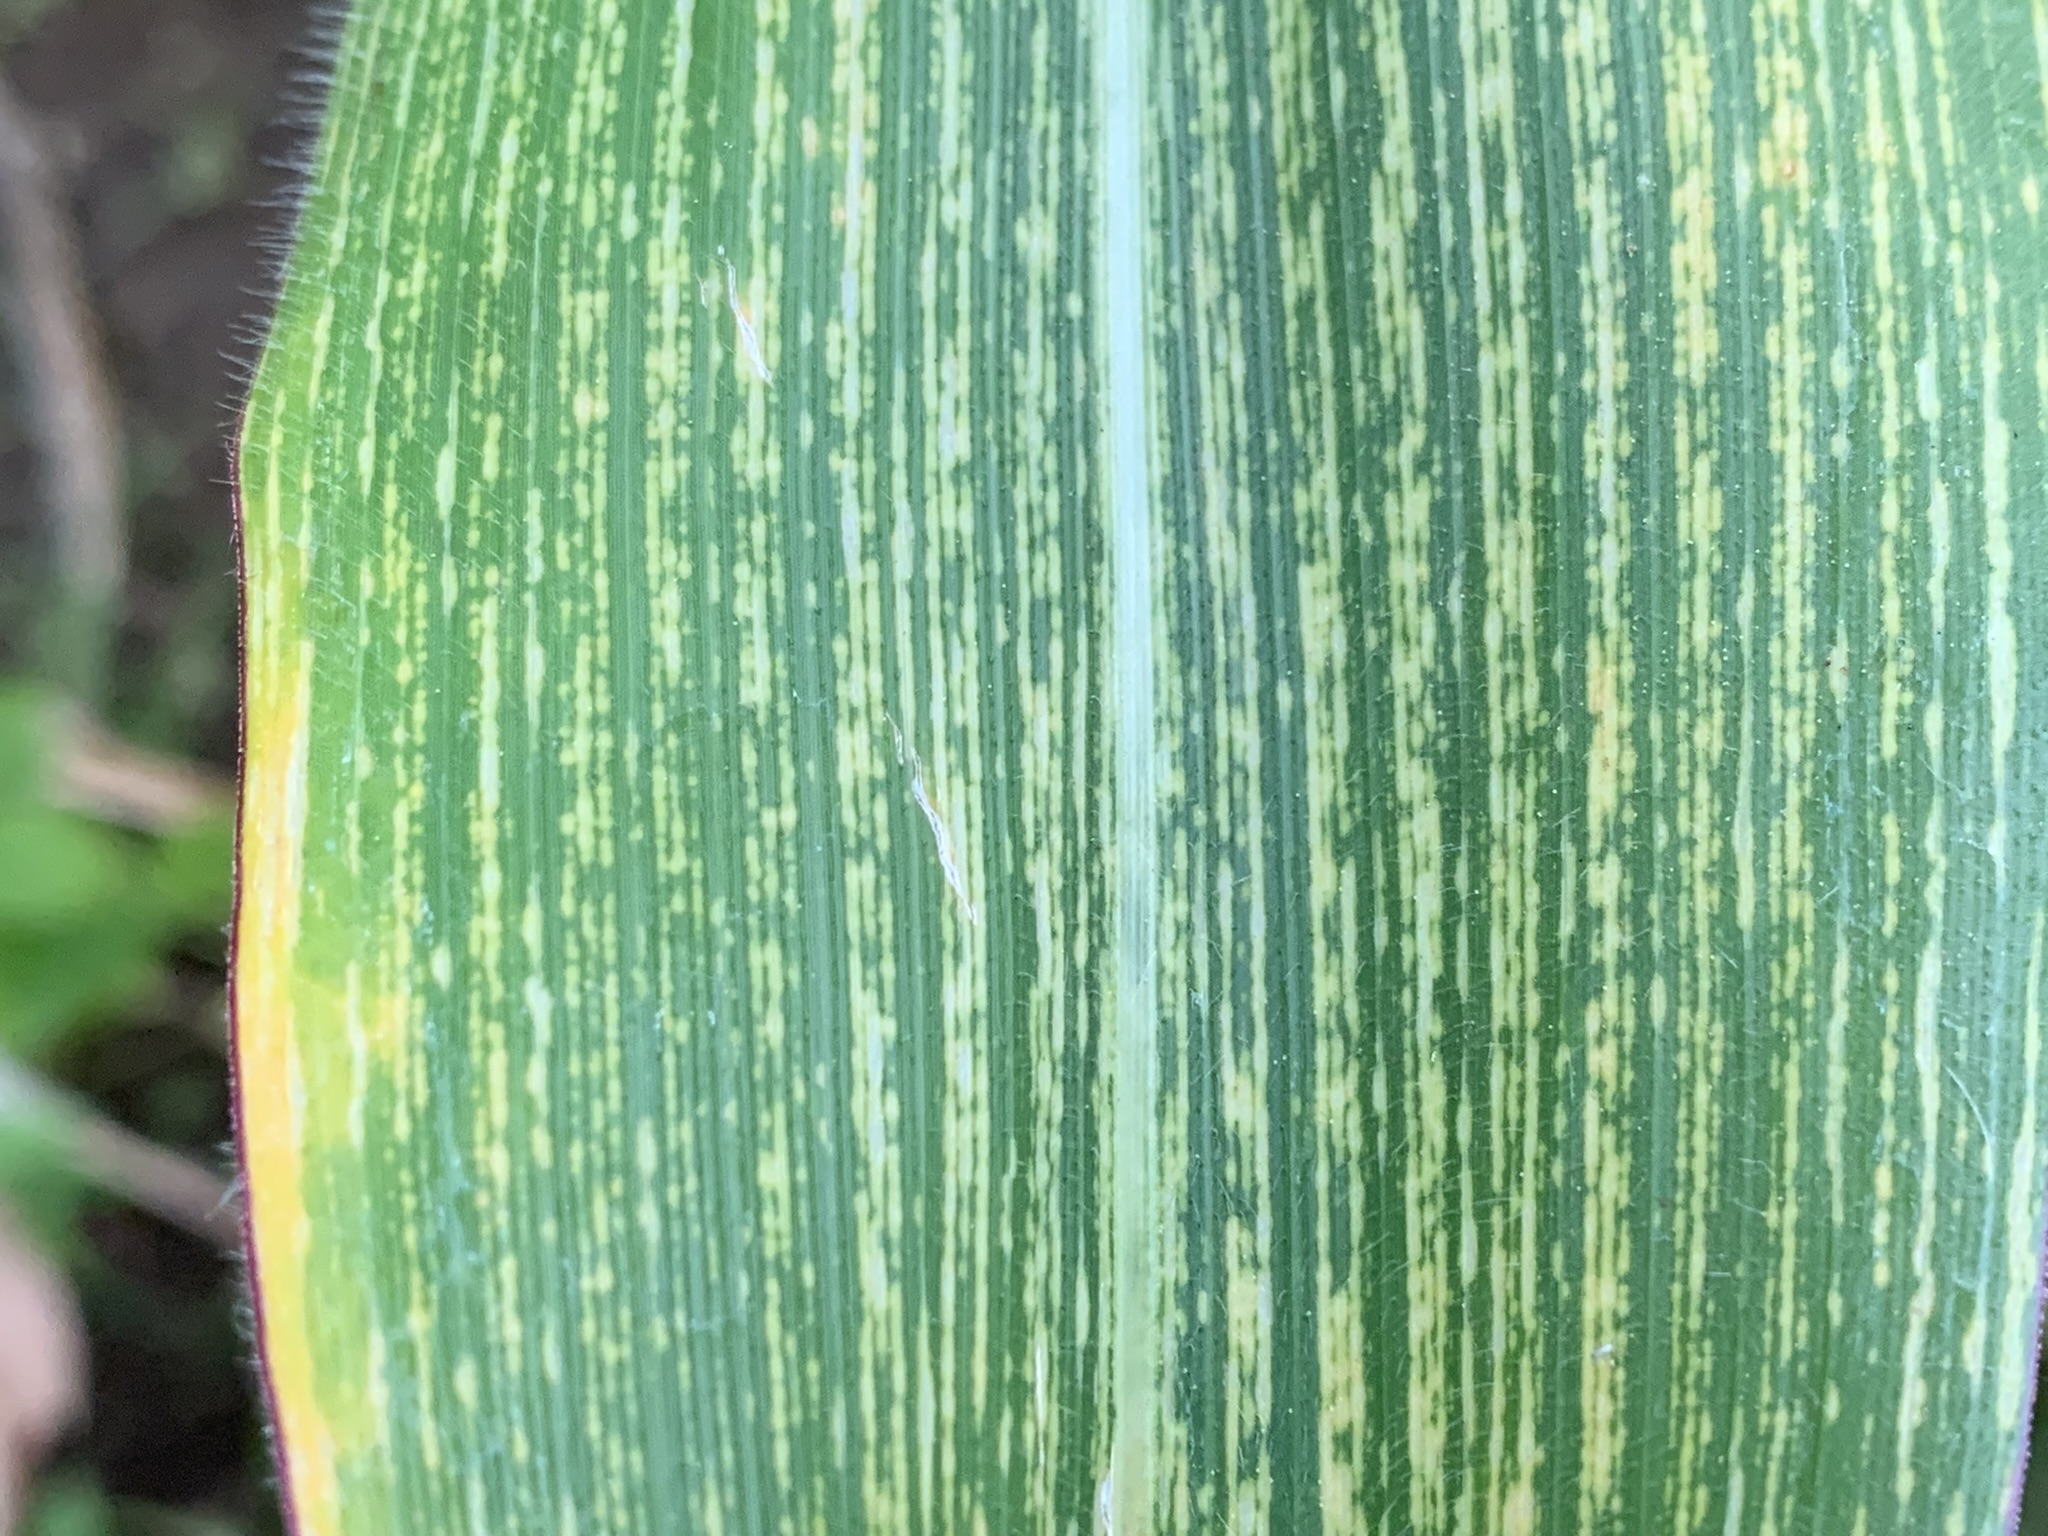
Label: MSV